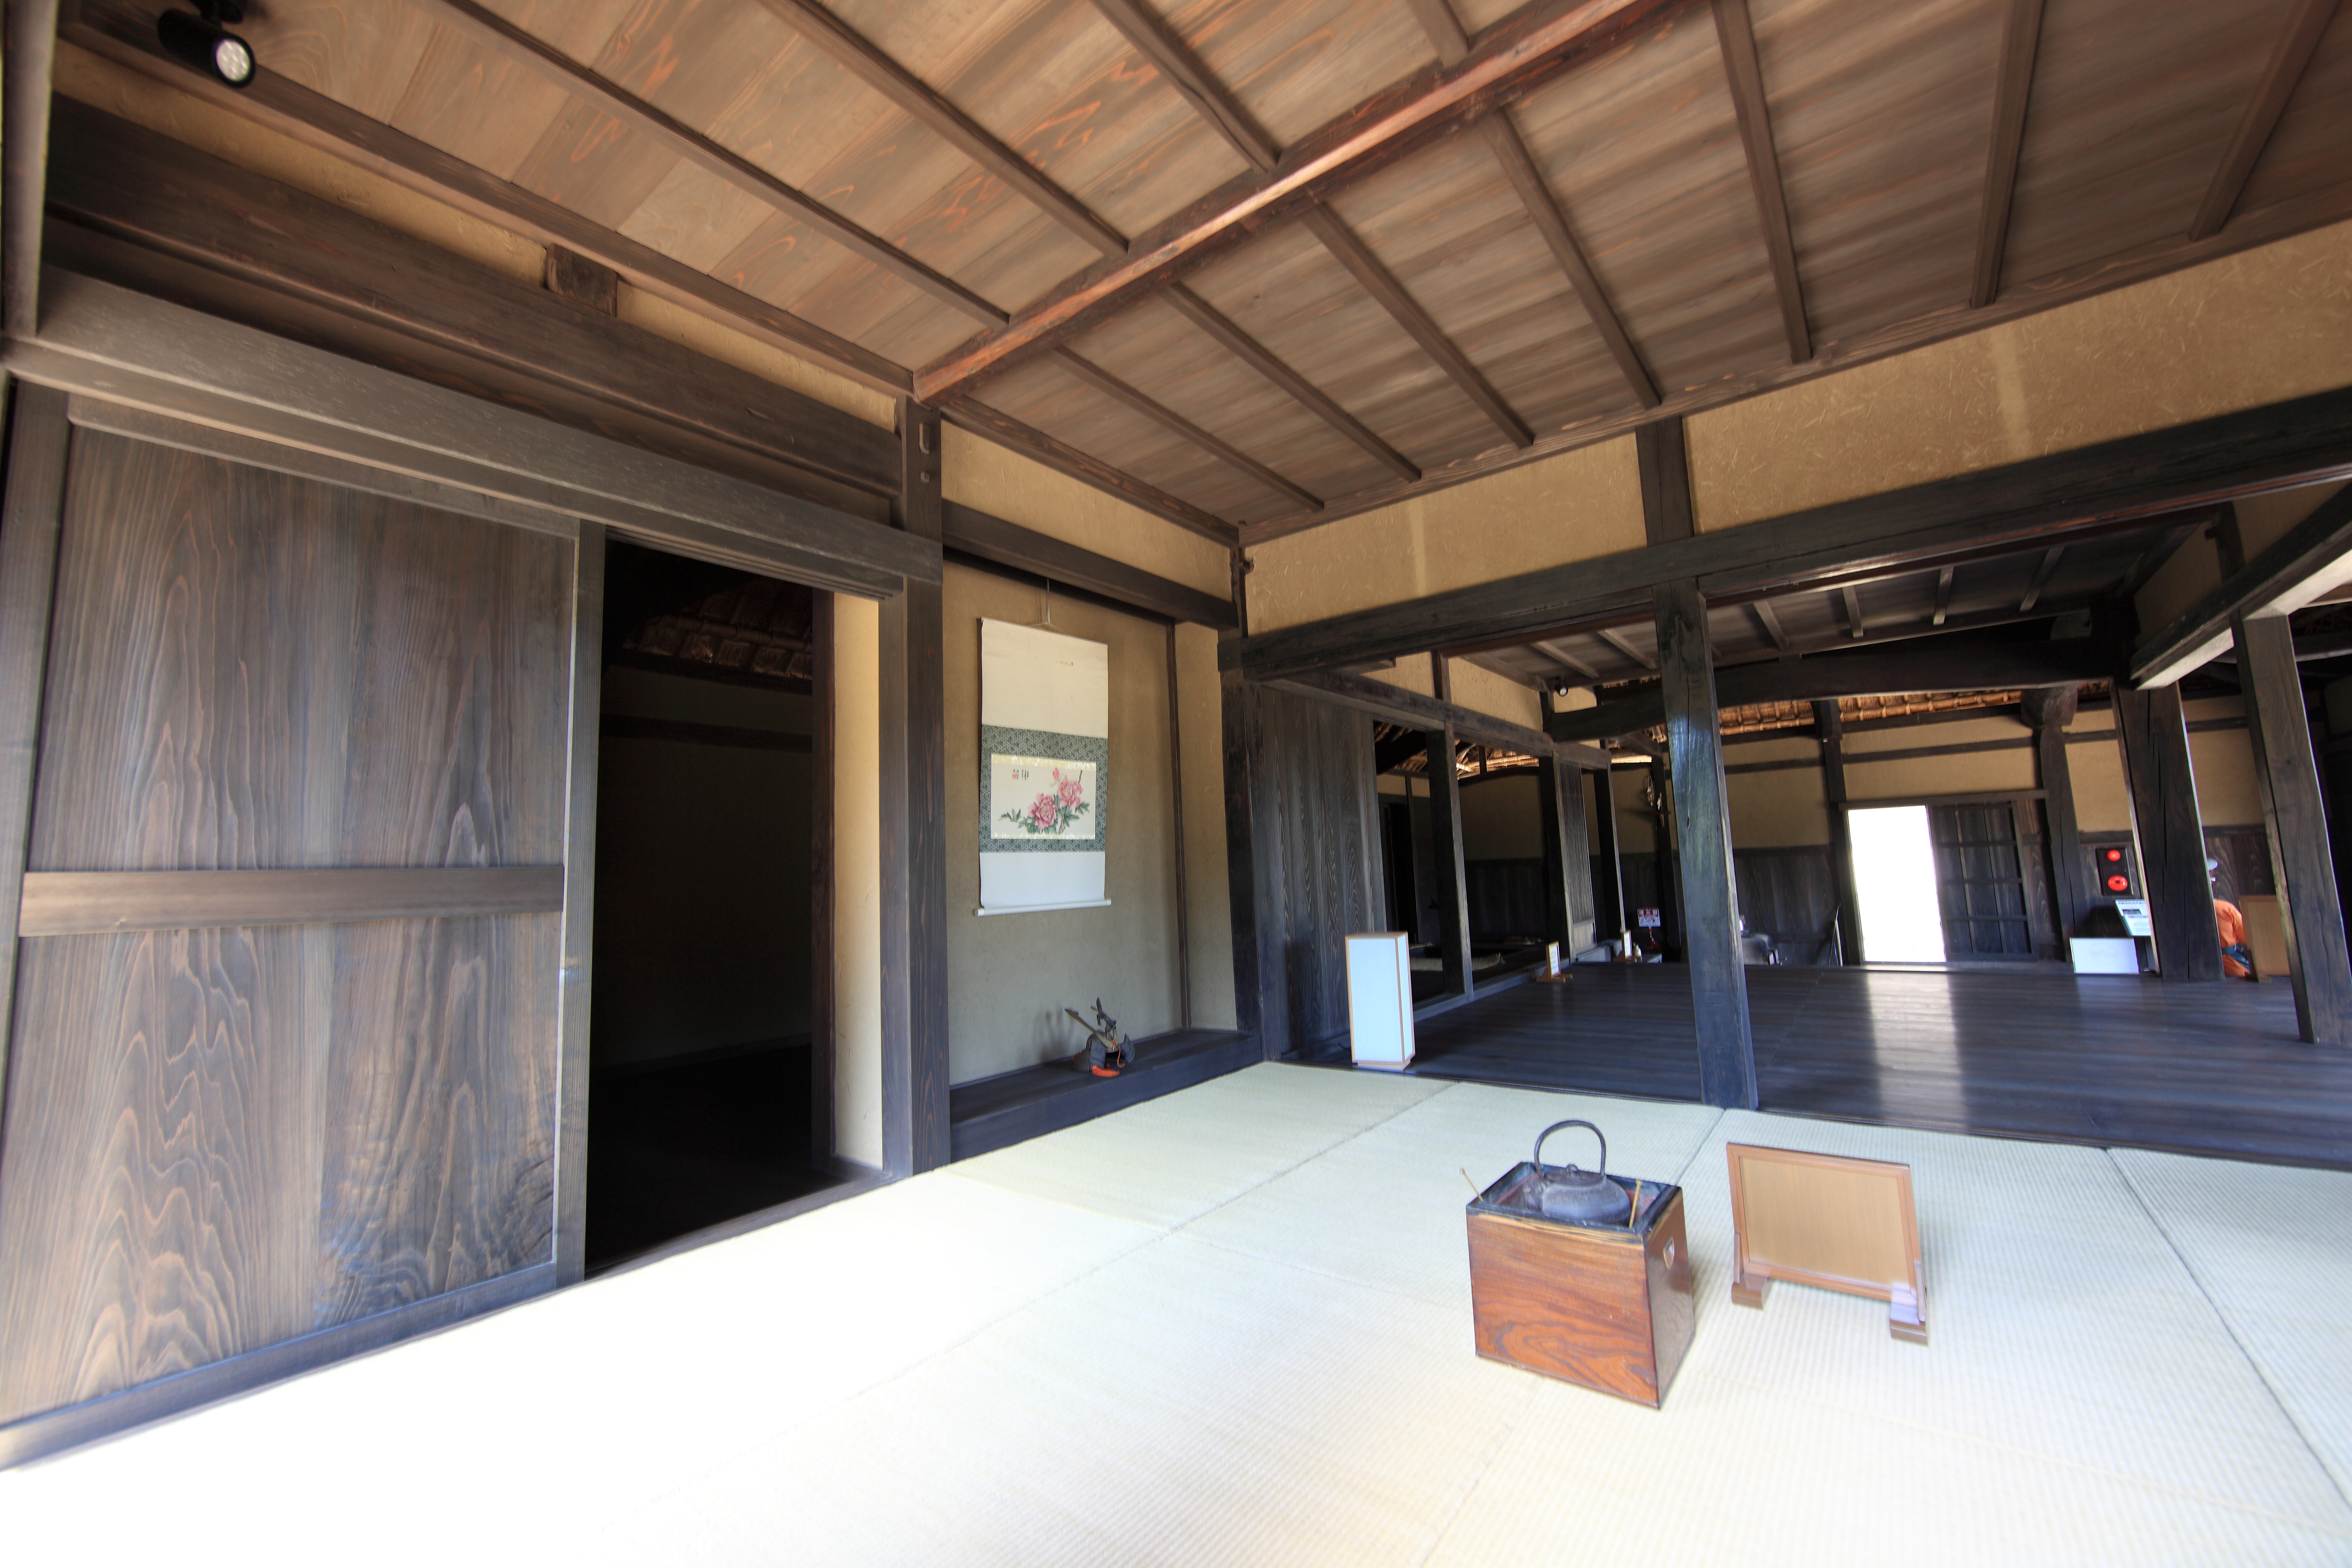
architecture, farm, house, floor, interior, home, ceiling, high, ancient, property, room, interior design, design, japanese, 5d, style, hires, markii, traditional, folk, hi, res, resolution, ibaraki, hitachi, hitachiseasidepark, real estate